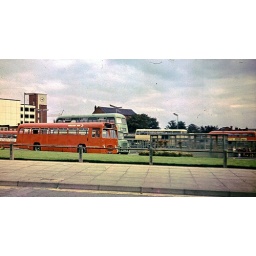
Various buses, including Midland Red single decker and West Midlands PTA buses in Cannock bus park